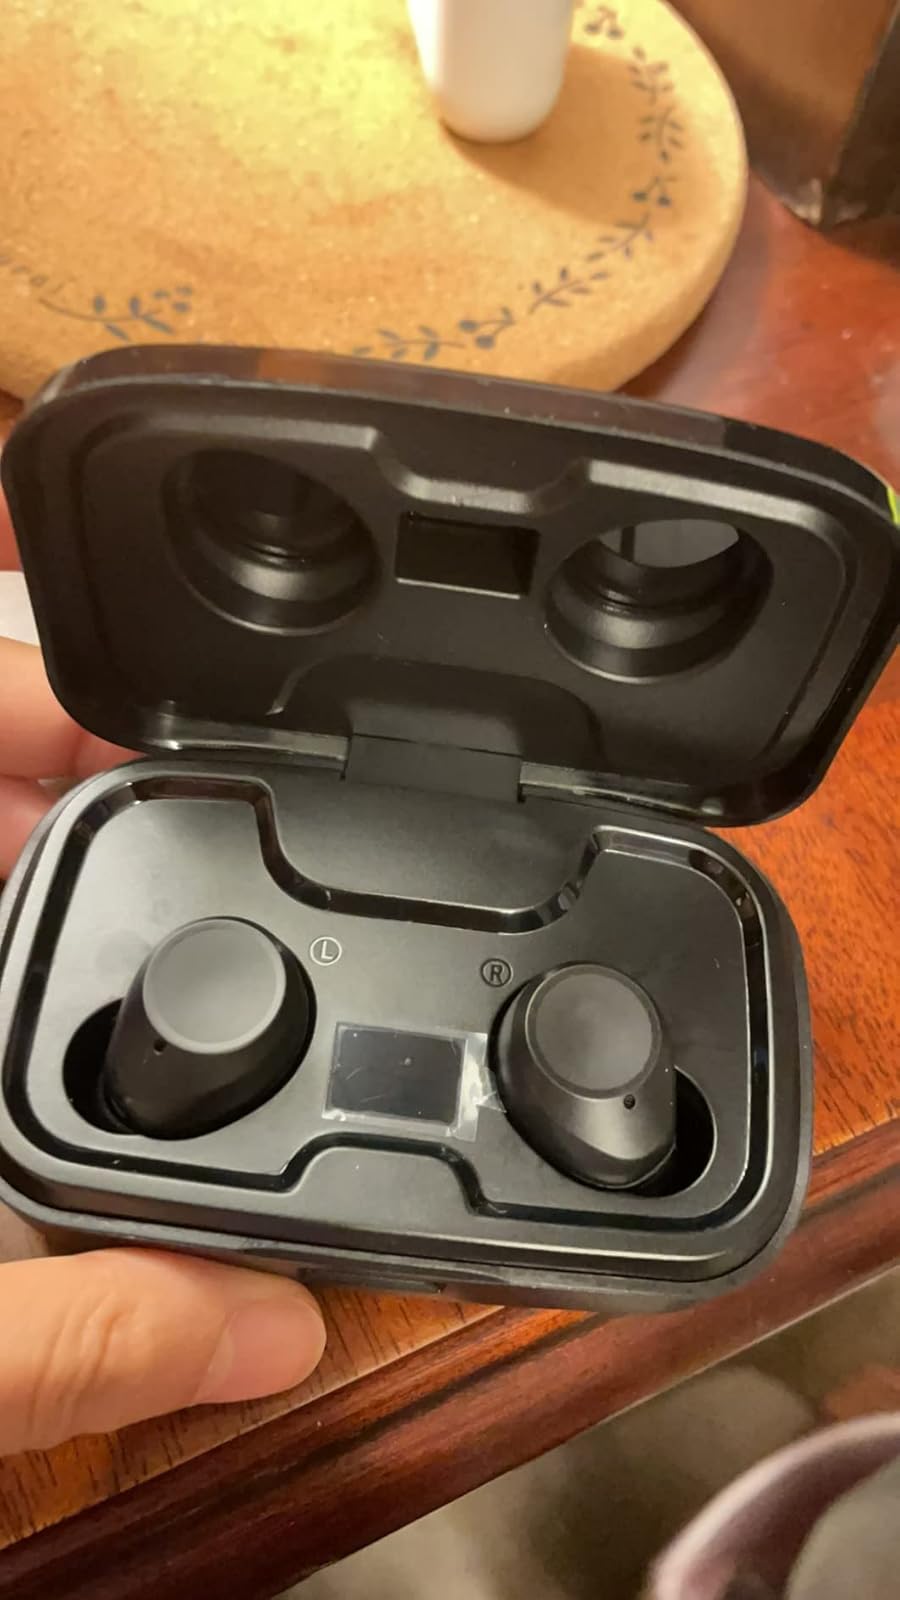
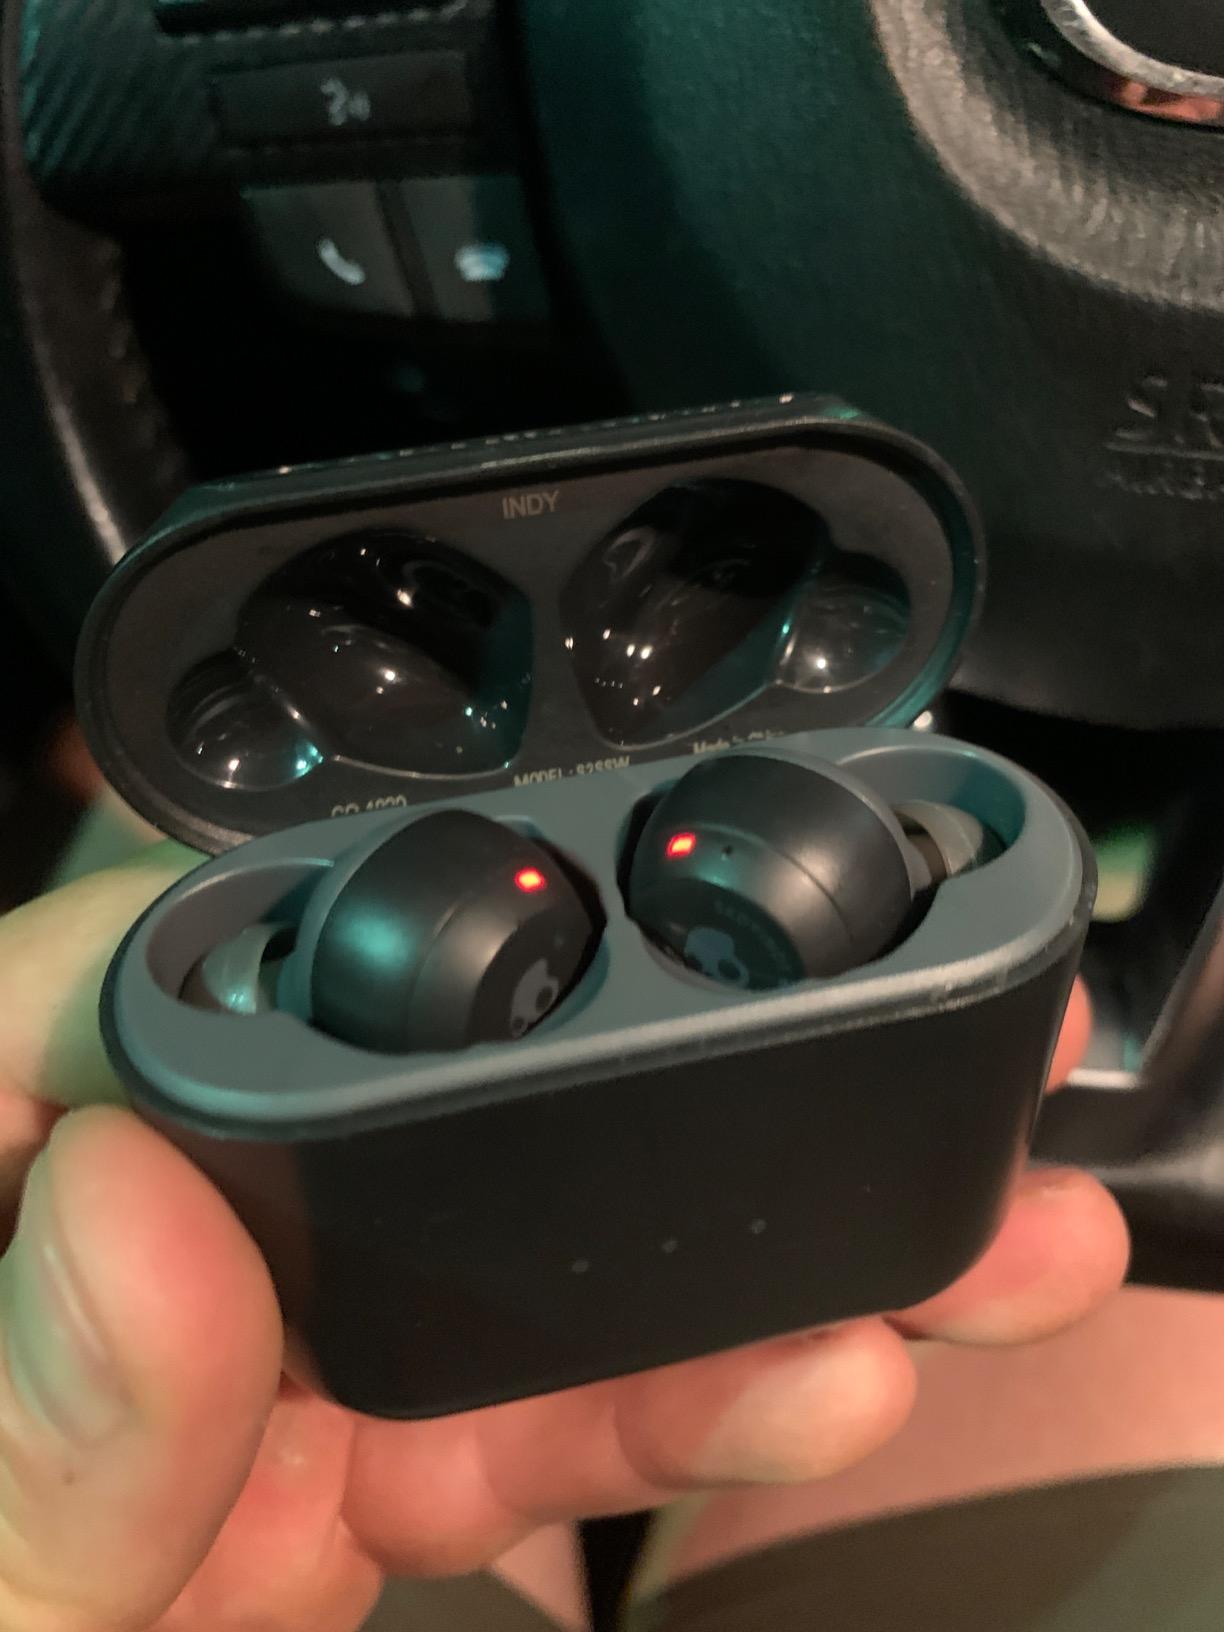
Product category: earbuds
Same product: no